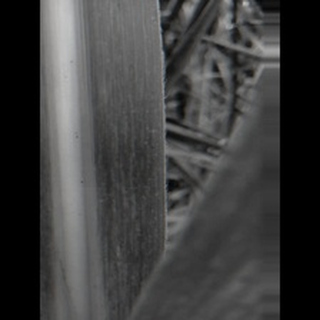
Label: sugarcane_mosaic